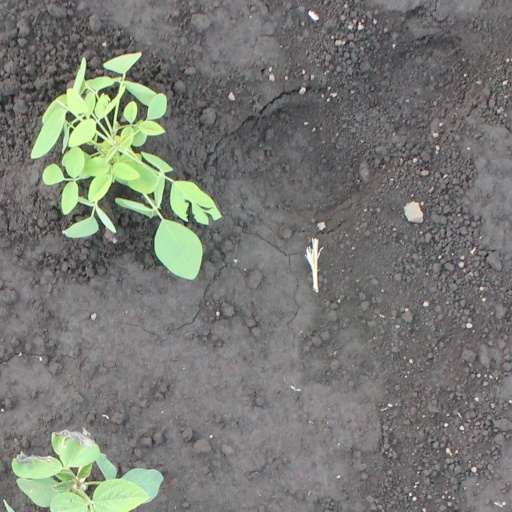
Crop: soybean